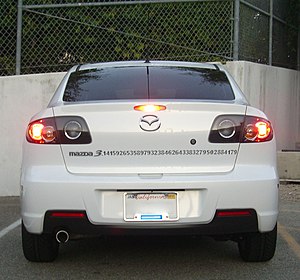
Geek
En person med en påskønnelse indenfor matematik kan kaldes for en geek. Her er en approksimation af π (pi) i forlængelse af bilens logo, der er parkeret ved University of California (Irvine).
Ordet geek er et slang-udtryk, der oprindeligt blev benyttet til at beskrive excentriske eller ikke-mainstream mennesker; i dets nuværende brug, antyder ordet typisk til en ekspert, en entusiast eller en person, der er optaget af en hobby eller en intellektuel udøvelse, med en generelt nedsættende betydning af en ejendommelig person, især om en der opfattes som overdreven intellektuel, ikke-modebevidst eller socialt akavet.